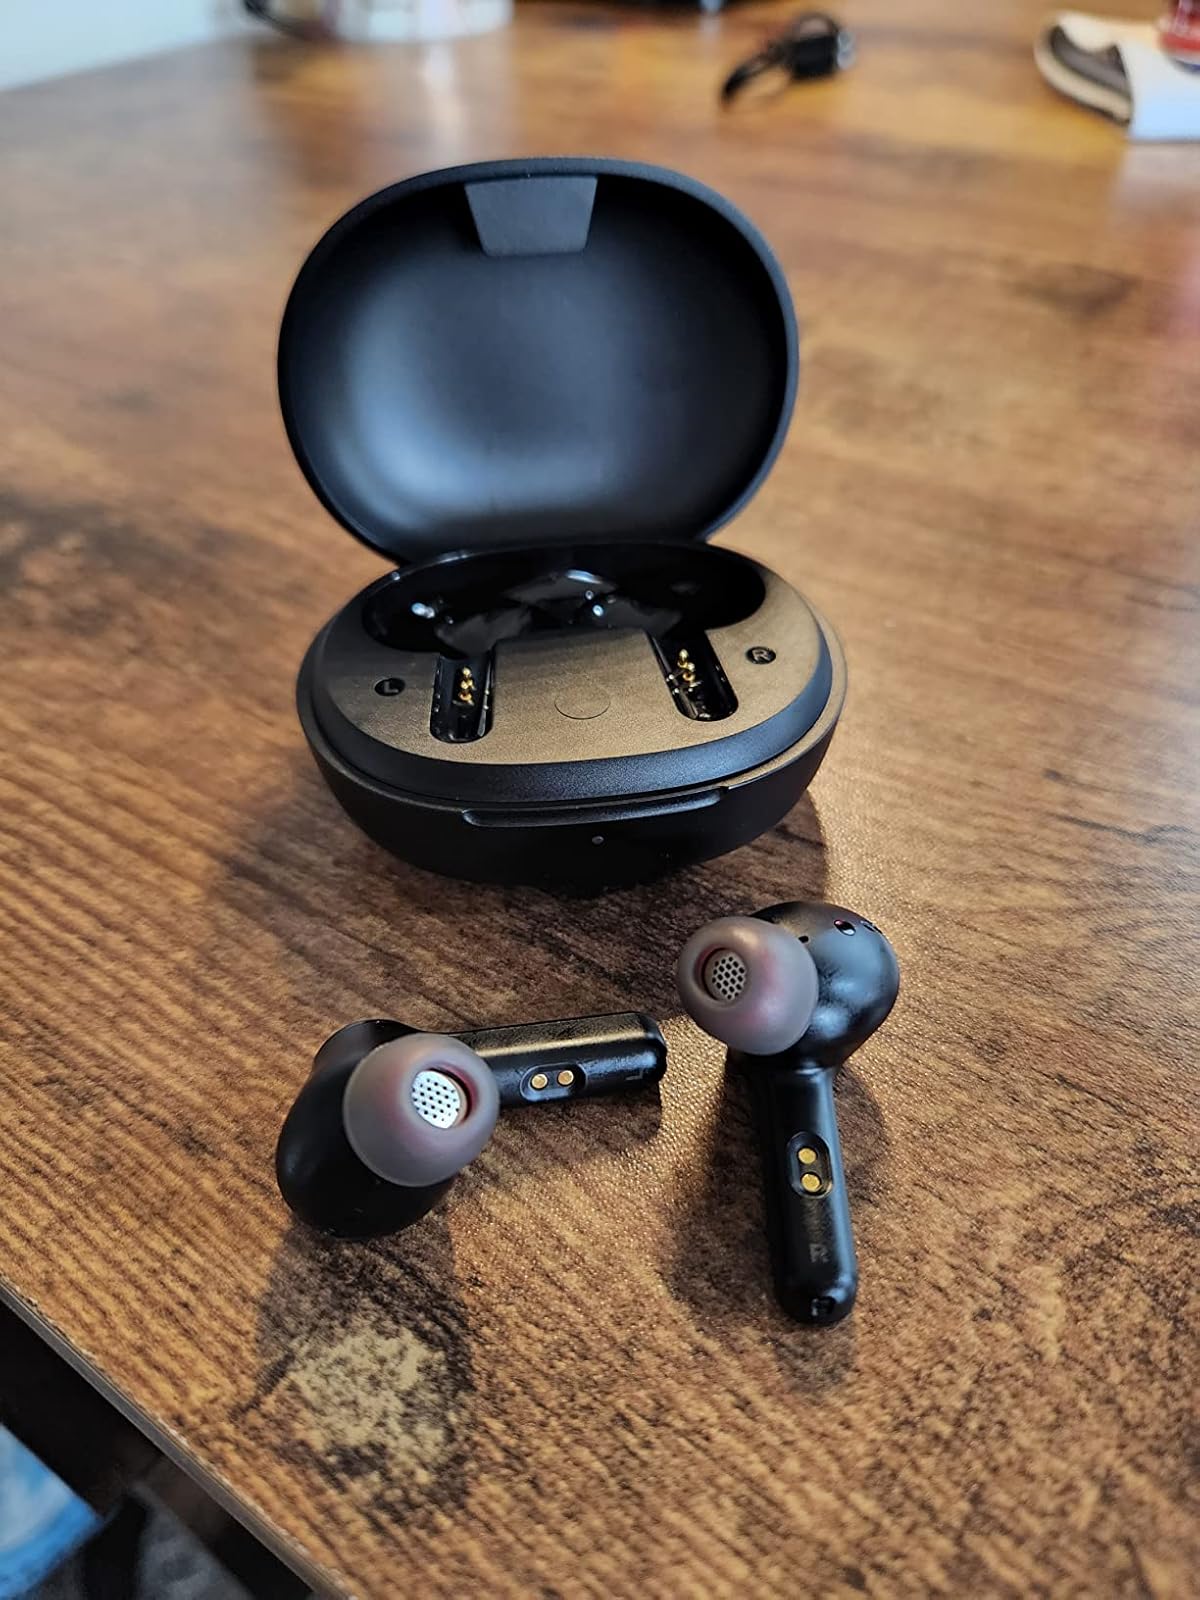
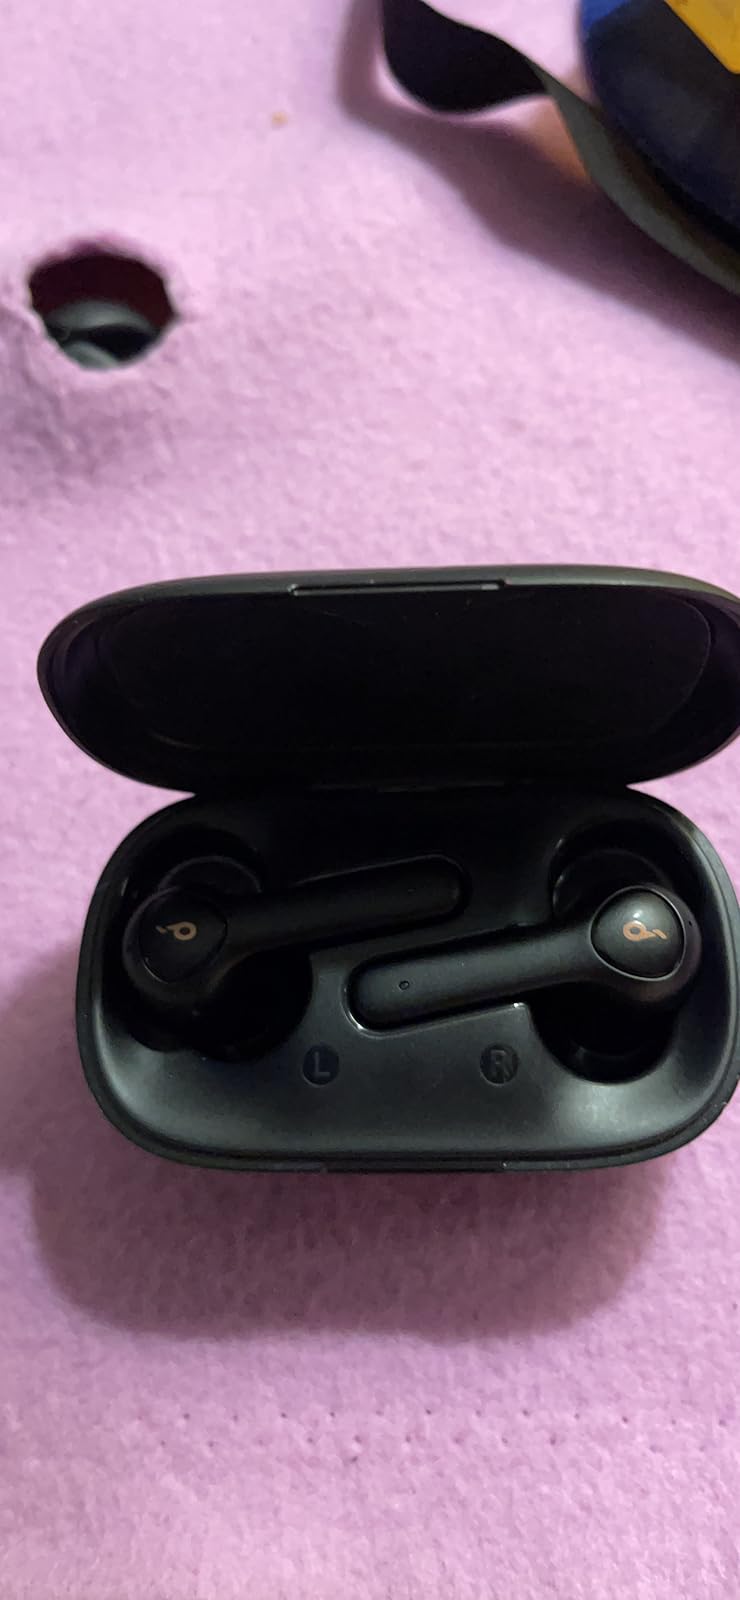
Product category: earbuds
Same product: no